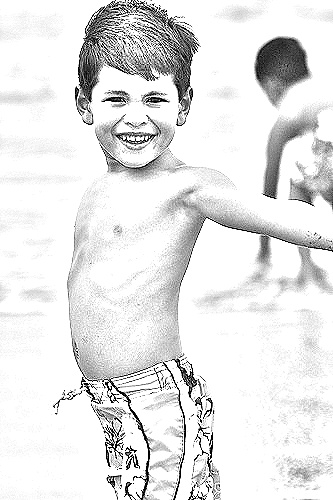
Portrait style: Sketch Portrait